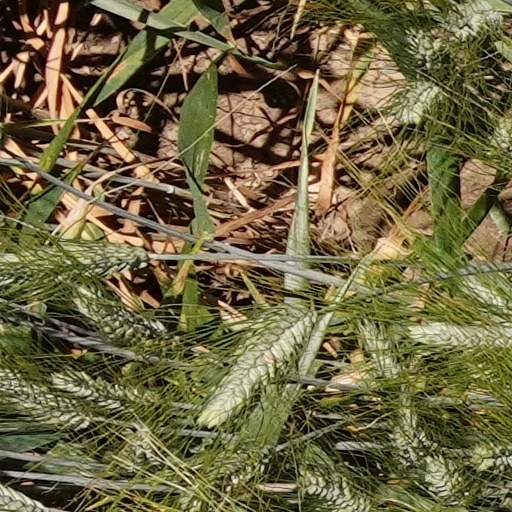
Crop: wheat